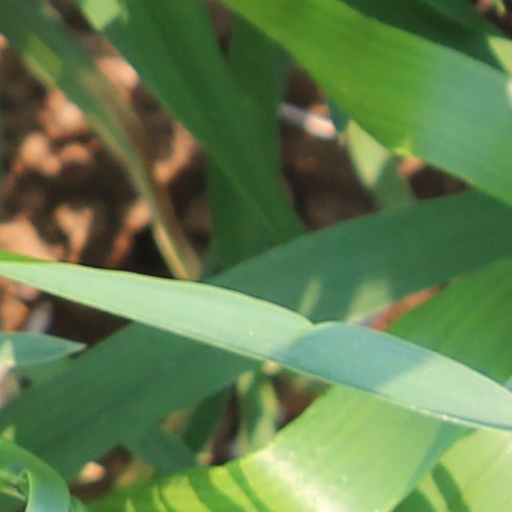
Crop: wheat